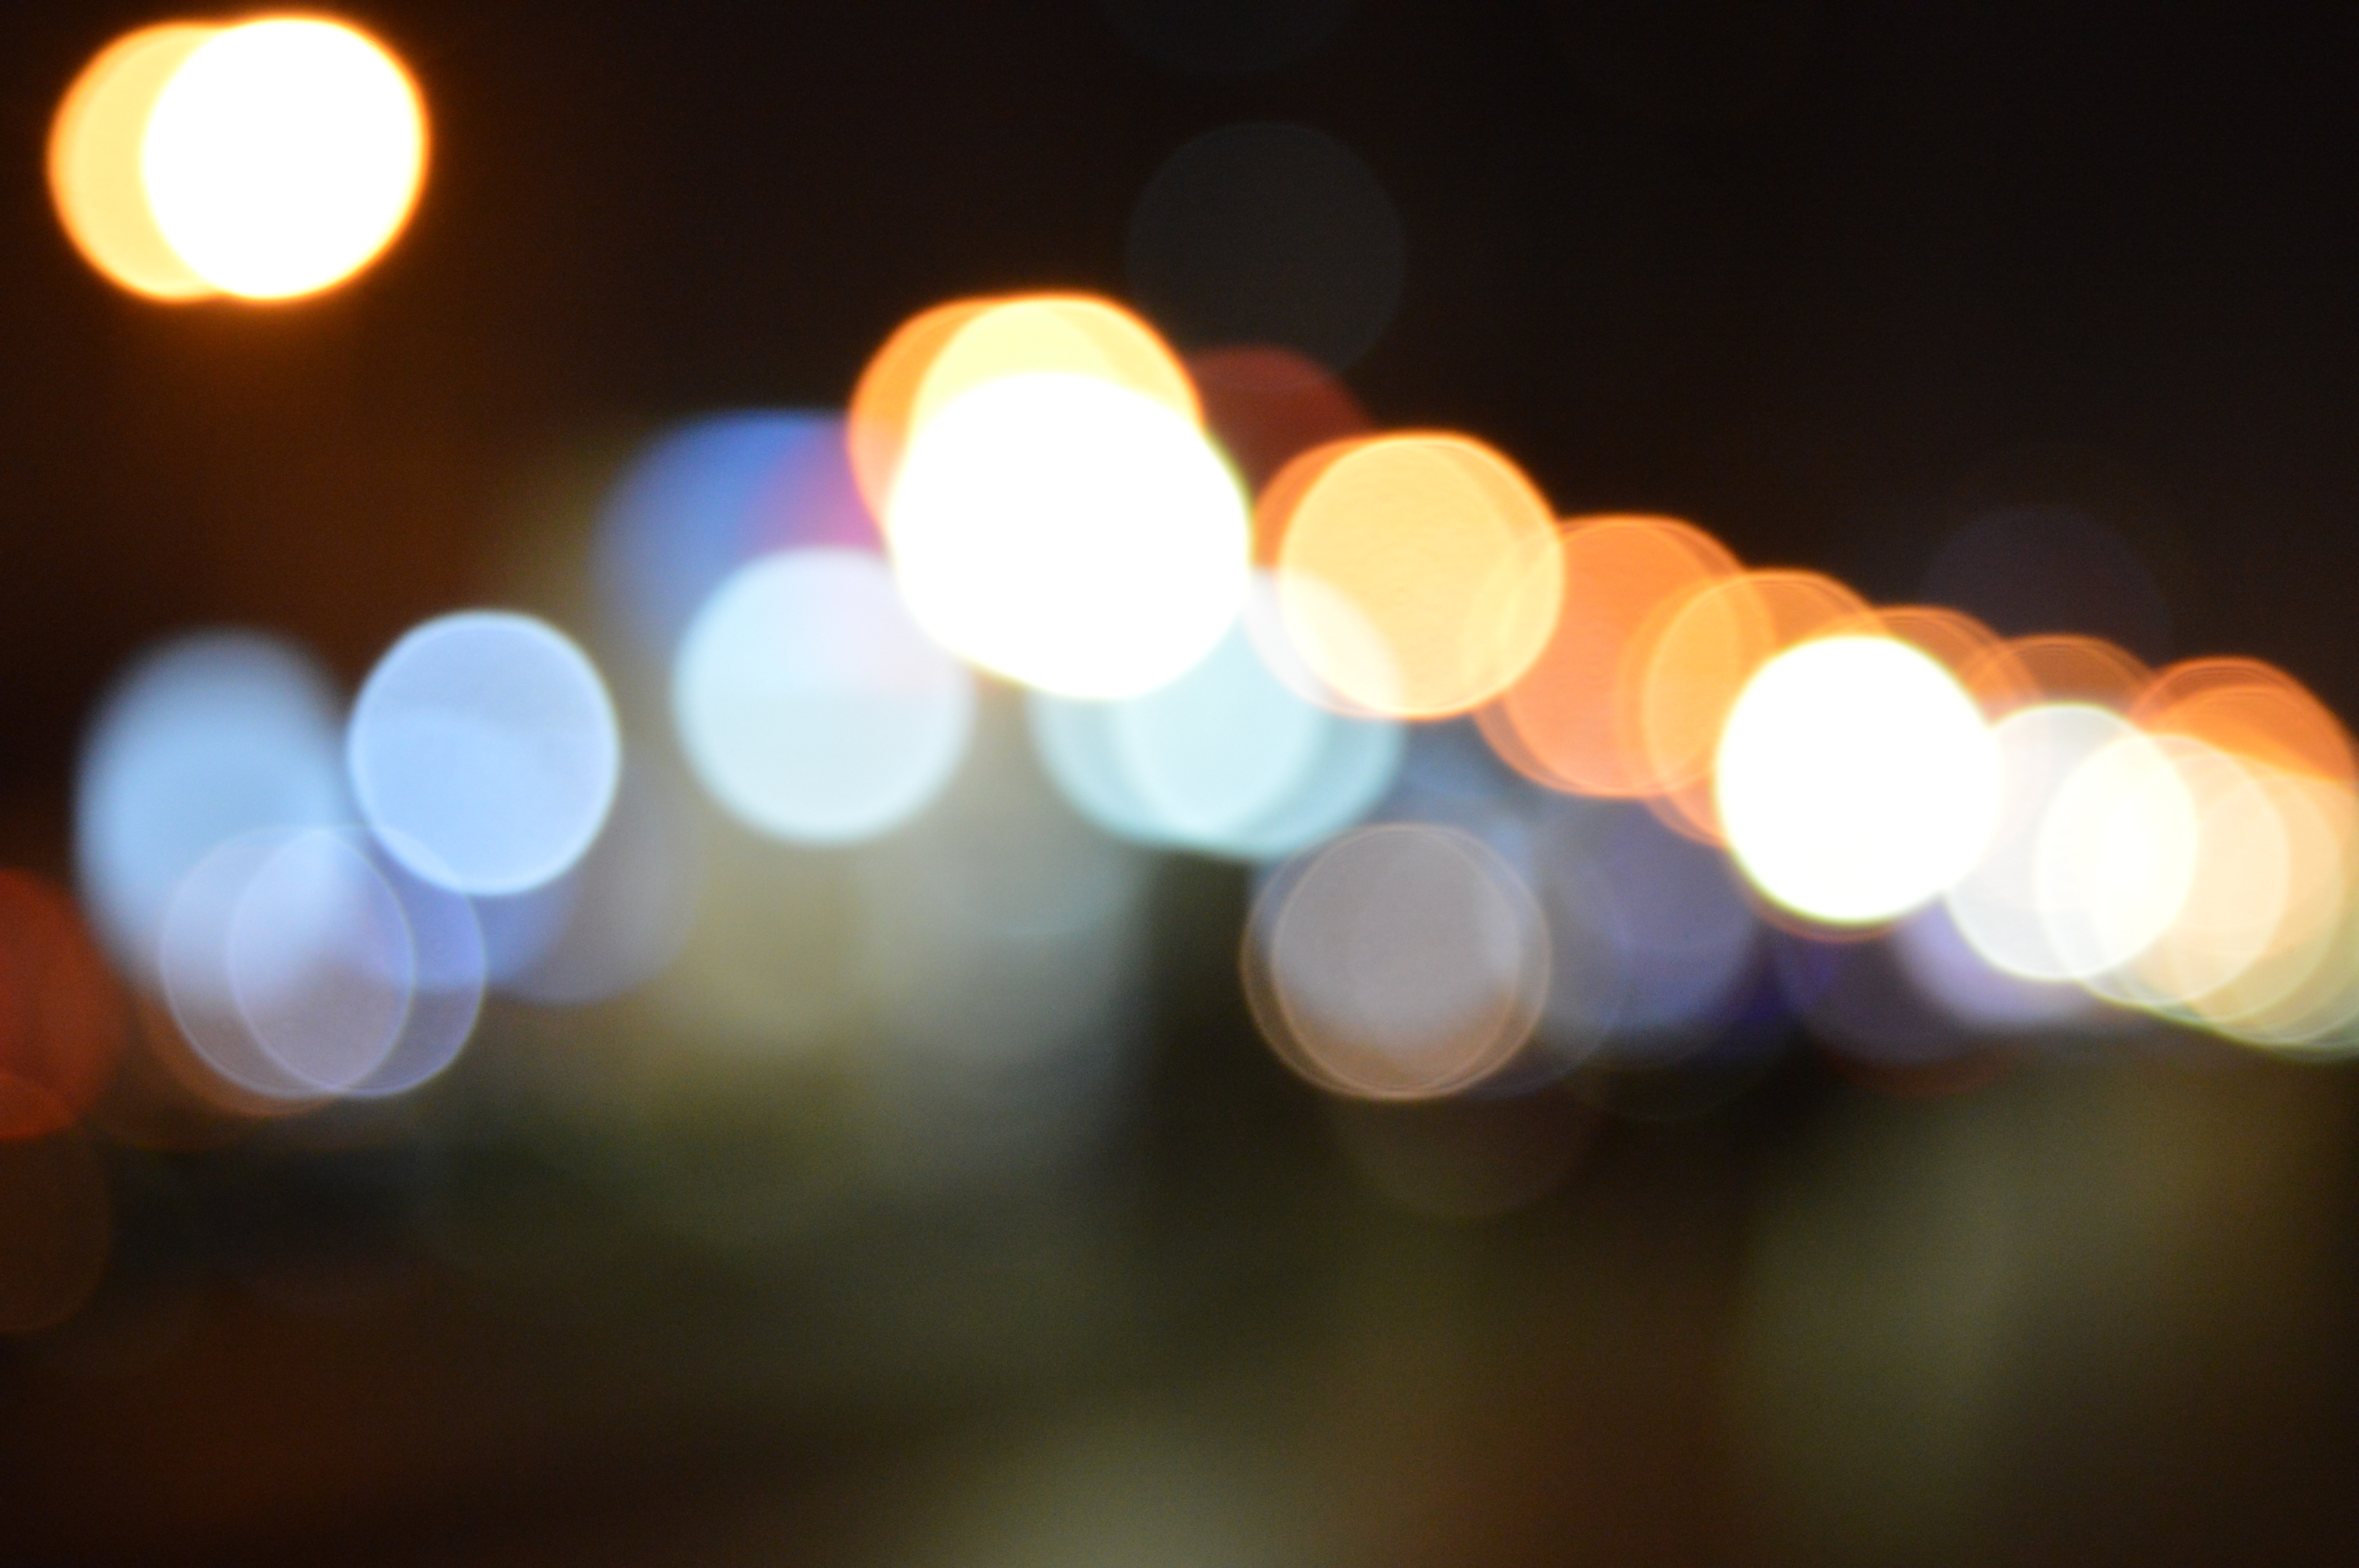
light, bokeh, blur, road, white, traffic, night, sunlight, city, cityscape, motion, reflection, vehicle, color, darkness, yellow, lighting, circle, close up, cars, shape, macro photography, night life, car on road